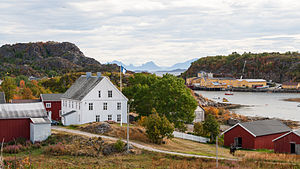
Kabelvåg / Galleri
Kabelvåg er et fiskevær og et byområde i Vågan kommune i Lofoten i Nordland med 1.844 indbyggere, som ligger på sydsiden af Austvågøy.